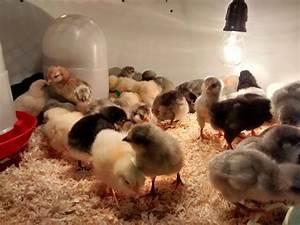
chicken